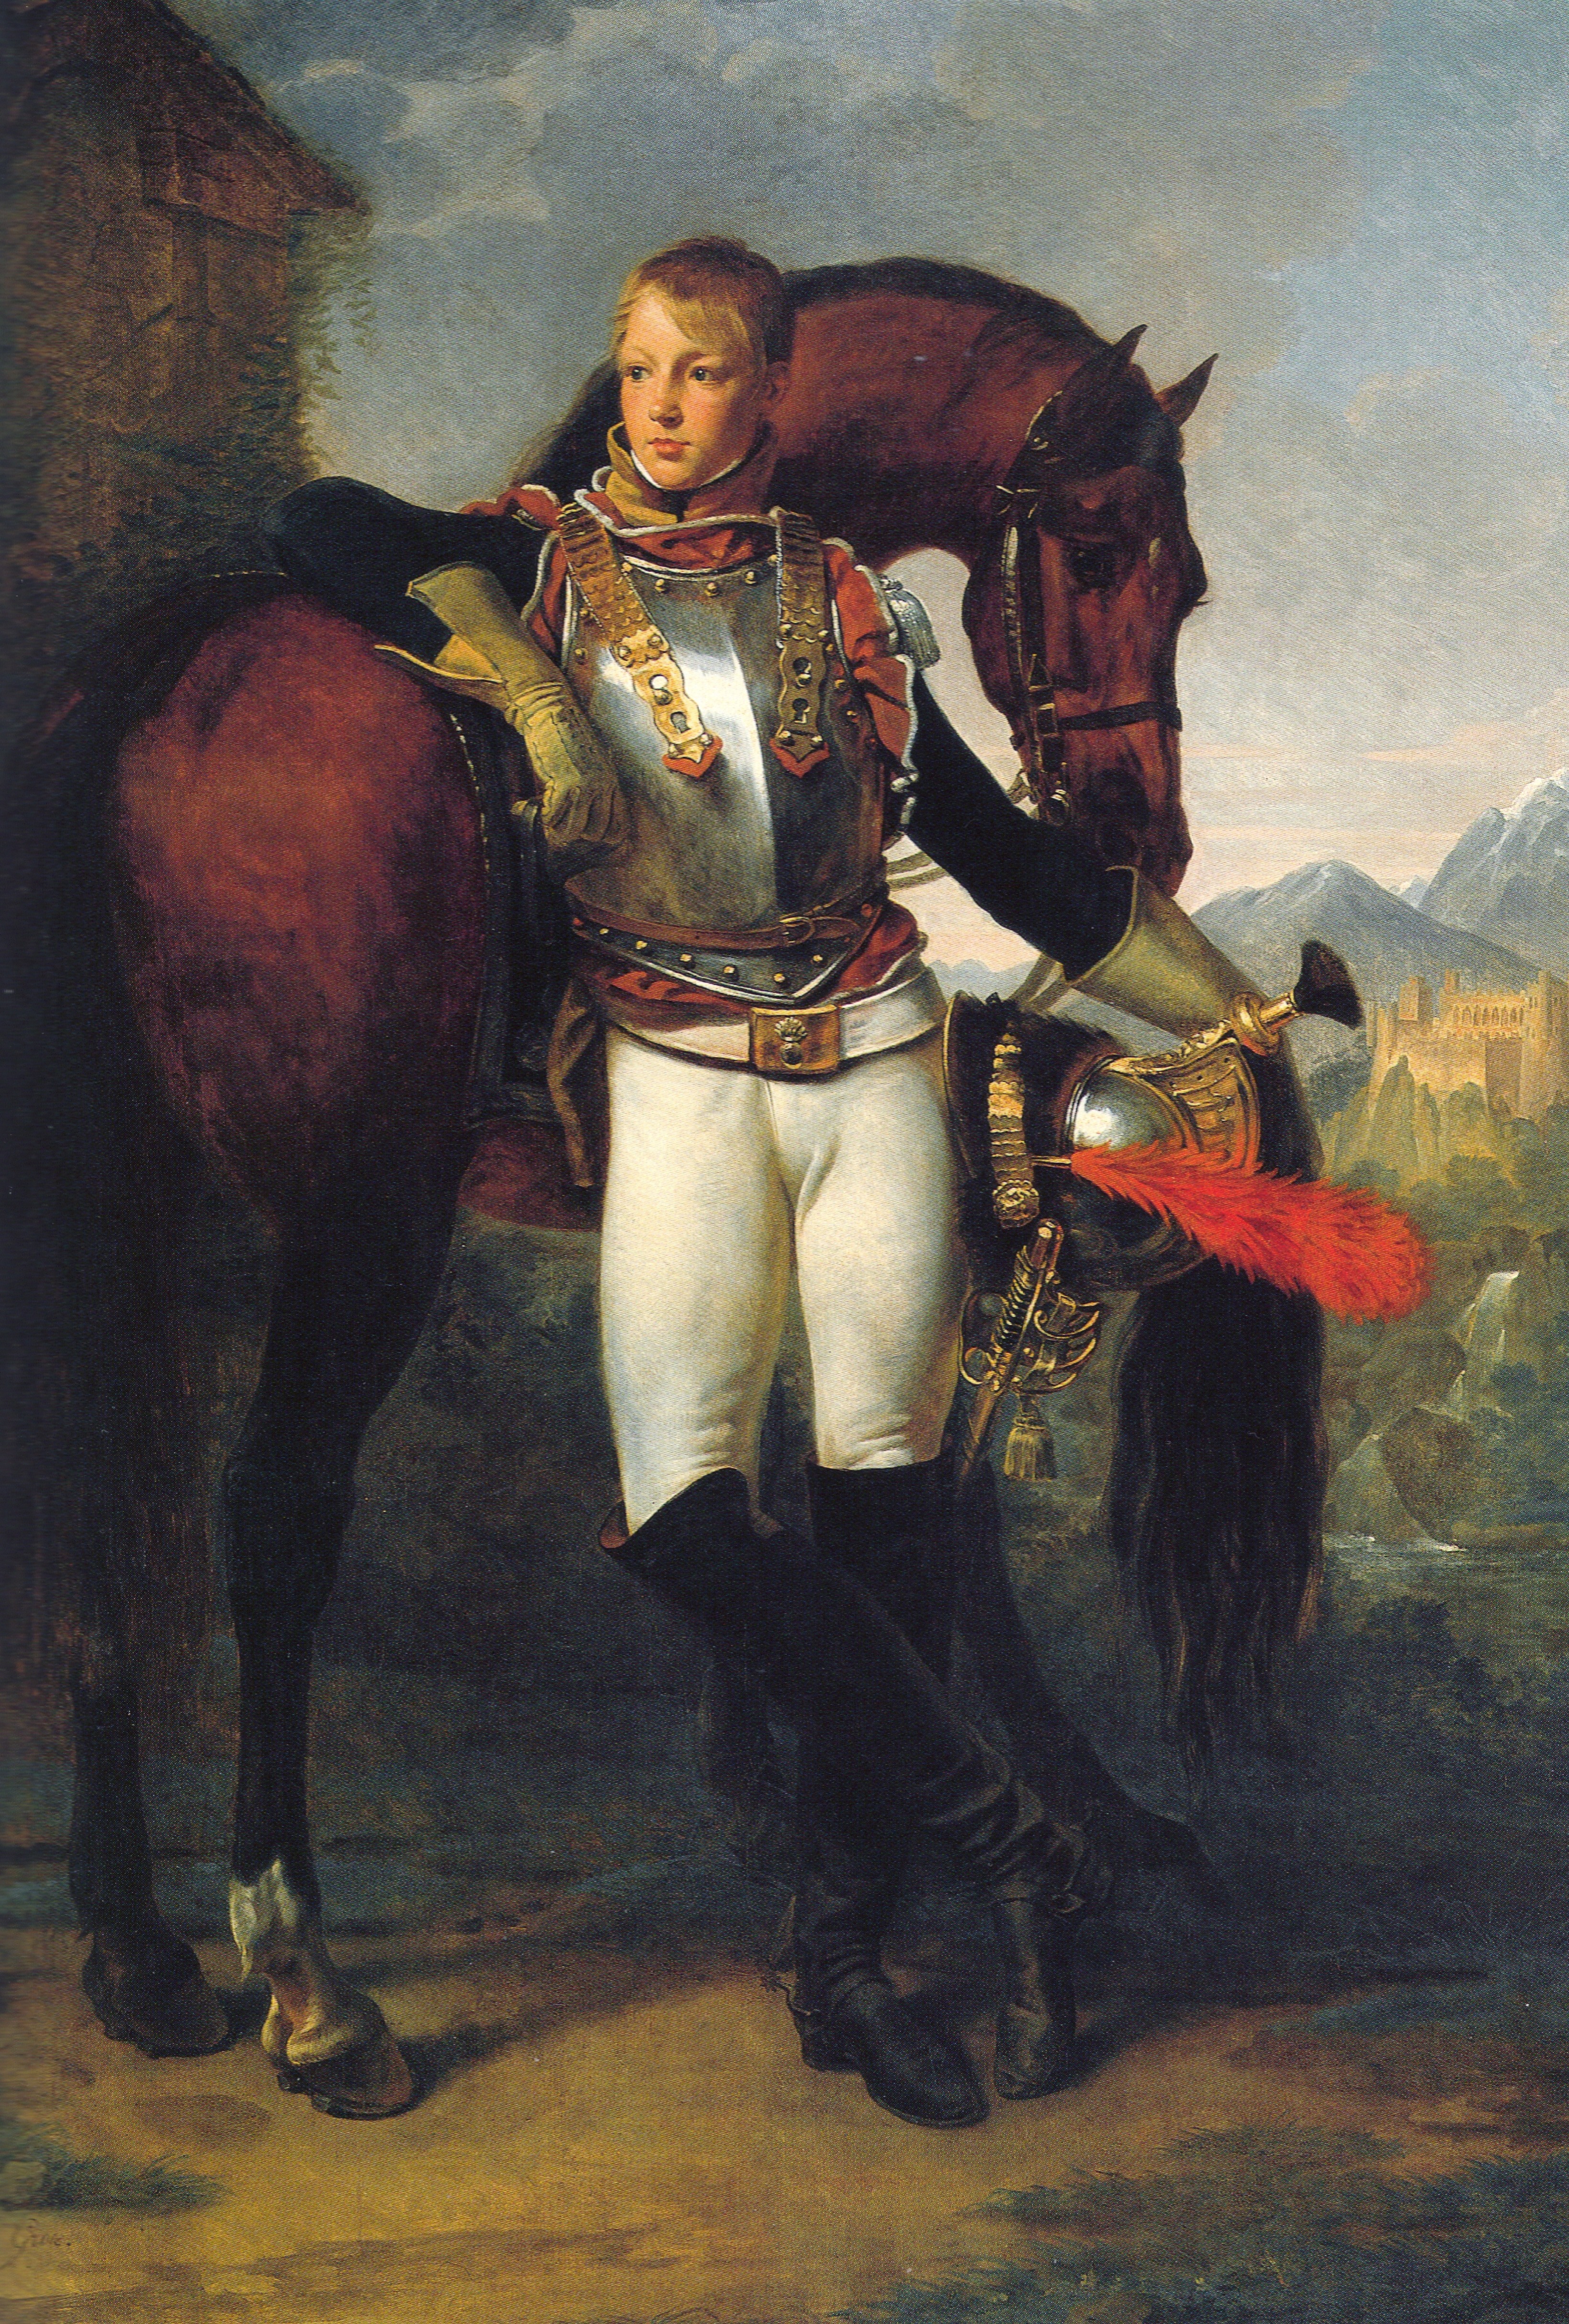
man, nature, person, portrait, soldier, horse, artistic, profession, painting, outside, art, gaucho, mythology, artistry, oil on canvas, ancient history, antoine gros